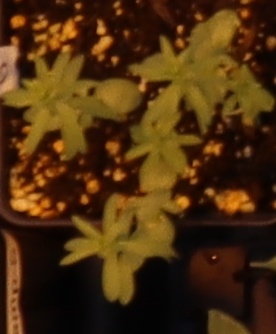
Label: Flax